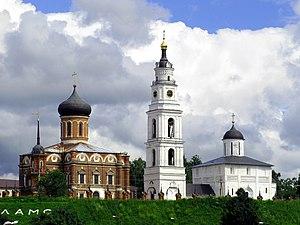
La liste des châteaux en Russie est non exhaustive, et regroupe des châteaux fortifiés et monastères fortifiés construits en Russie. Elle ne prend pas en compte les châteaux d'agréments, les résidences impériales et les palais princiers ou particuliers.